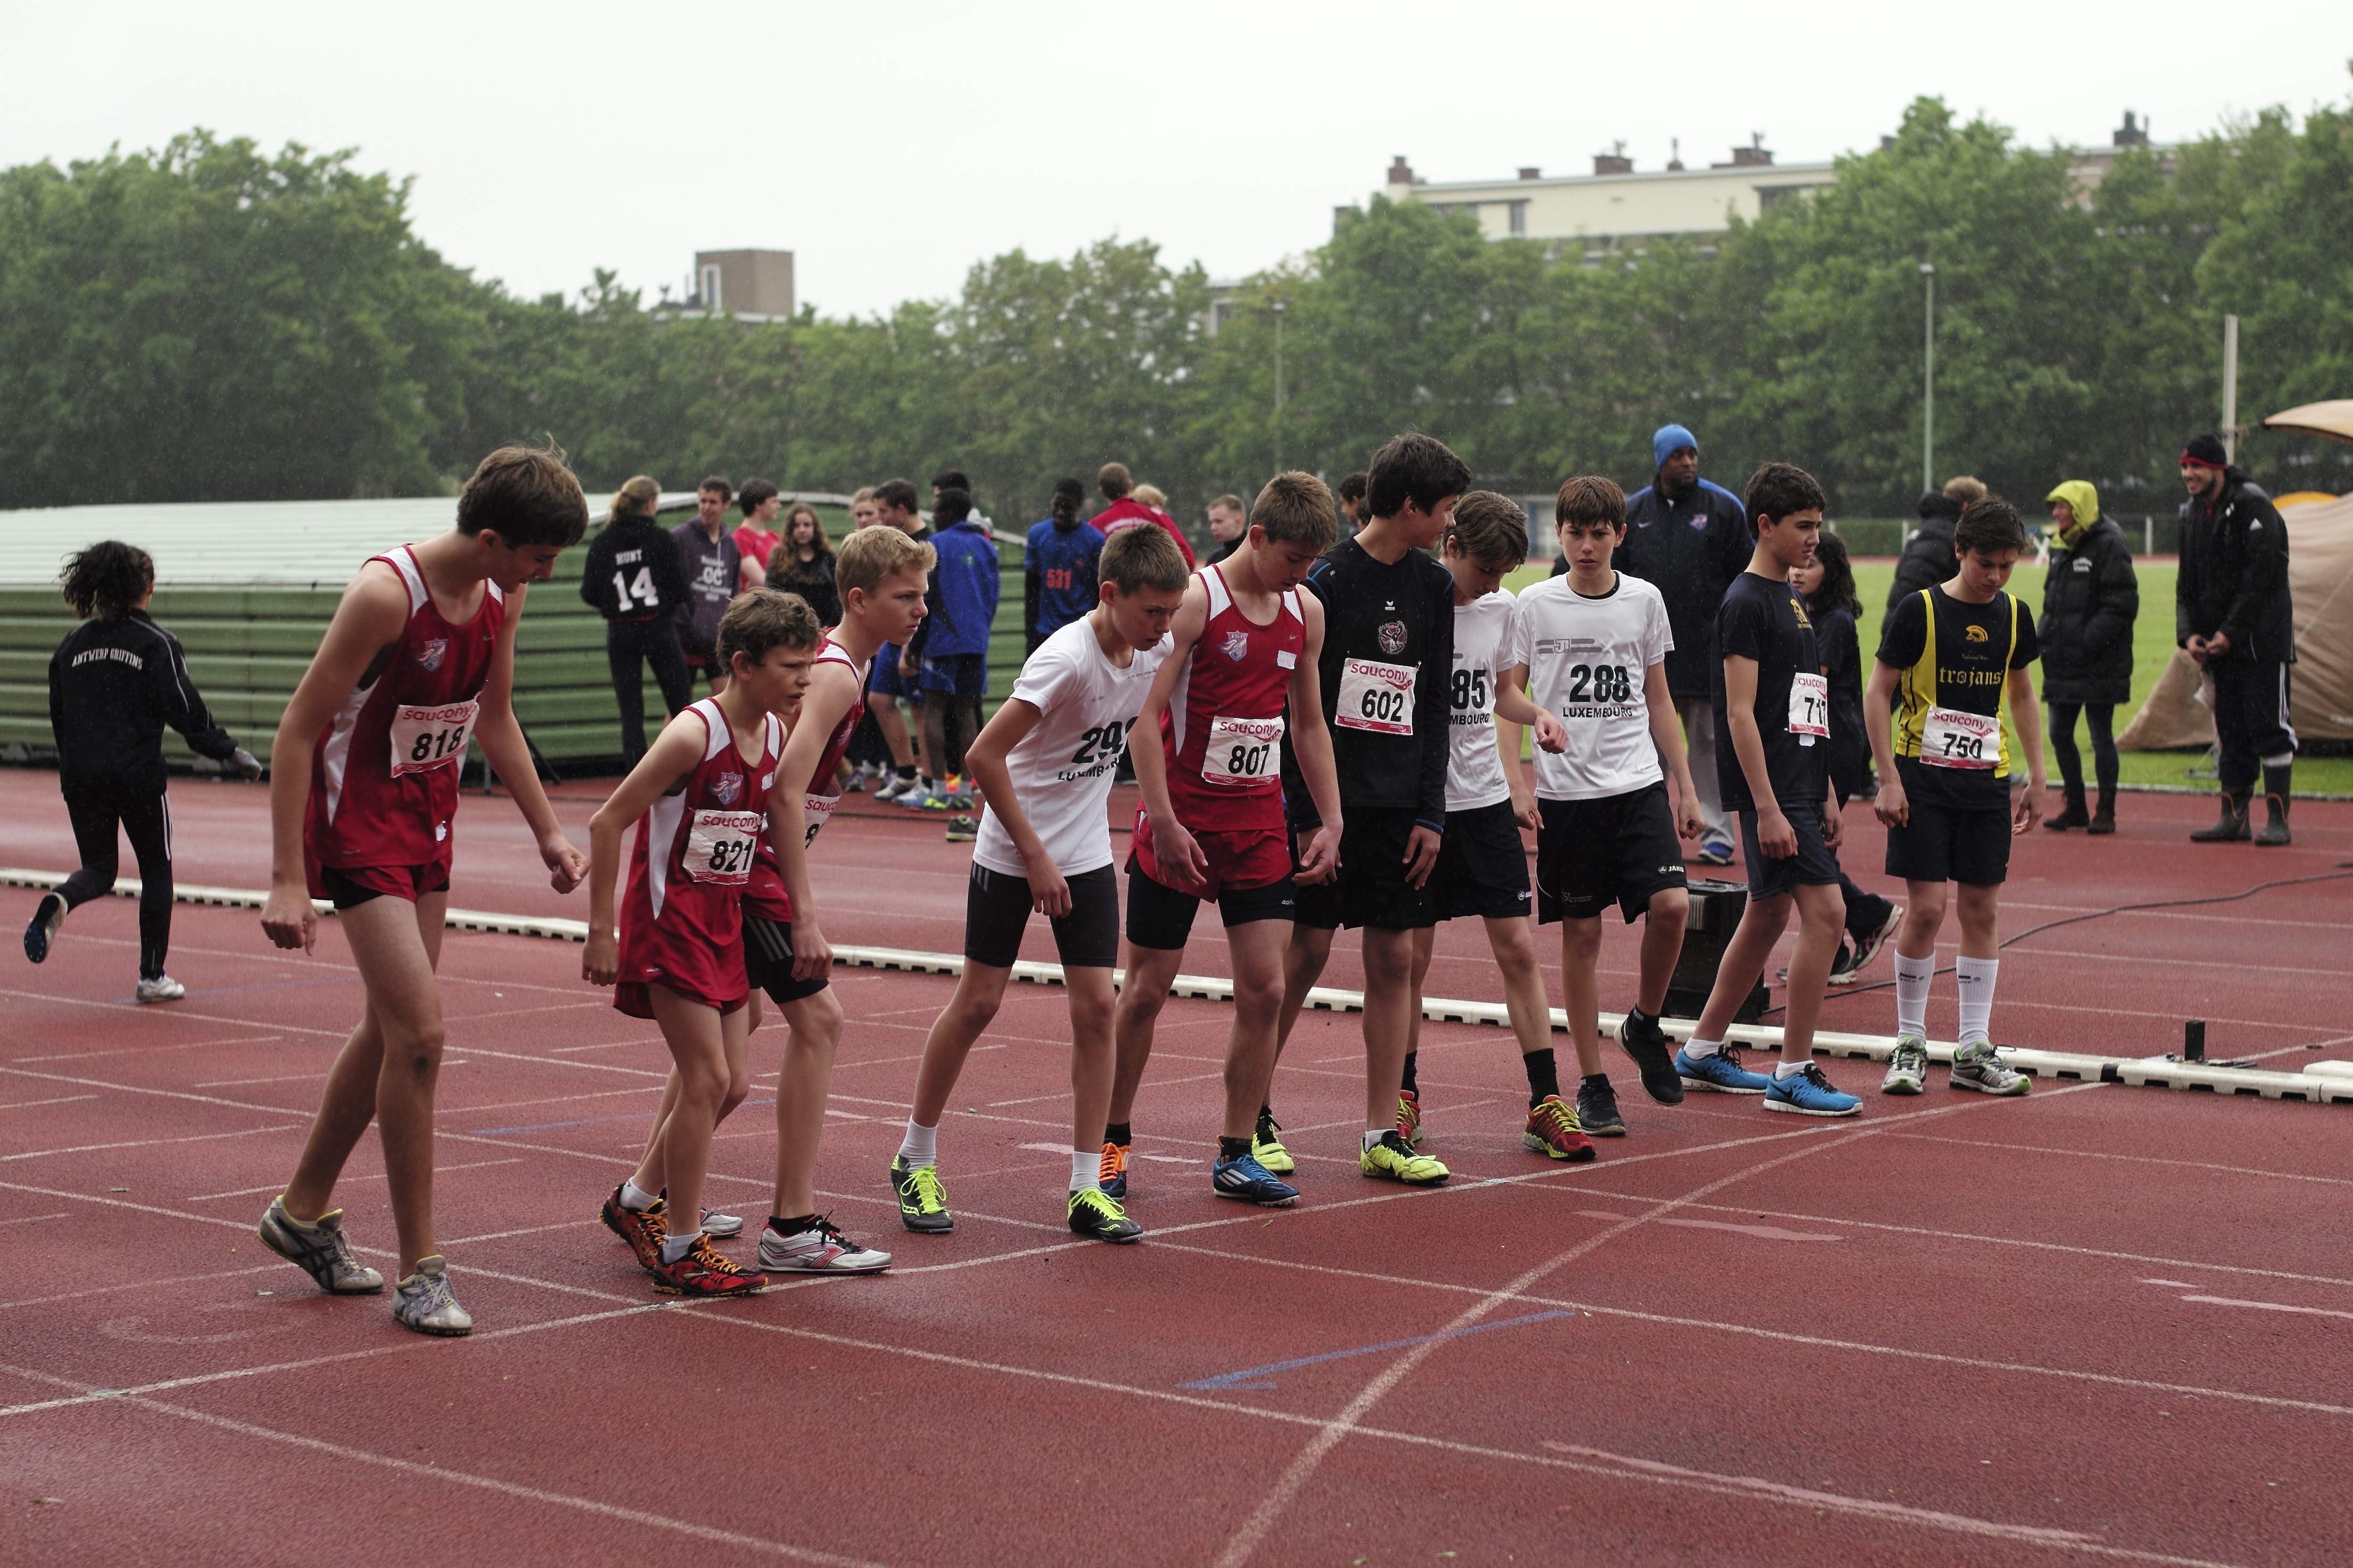
girl, track, sport, boy, running, run, runner, competition, sports, endurance, highschool, athletics, meet, sprint, trackfield, human action, endurance sports, duathlon, track and field athletics, middle distance running, 800 metres, 4 100 metres relay